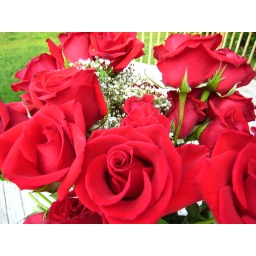
I tried &amp;quot;Foliage Mode&amp;quot; on my camera to make the red in the roses &amp;quot;pop&amp;quot;.